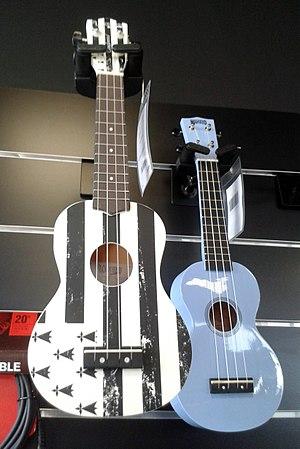
Un ukulélé décoré au motif du drapeau breton (Gwen ha Du), dans un magasin de musique de la région nantaise
Le drapeau de la Bretagne est un drapeau qui se compose de neuf bandes horizontales noires et blanches d’égales largeurs, disposées alternativement et d’un canton supérieur de couleur blanche parsemé d'une multitude de mouchetures d'hermine. Le nombre de mouchetures et leur forme ne sont pas fixés, la version la plus répandue comprend onze mouchetures arrangées selon trois rangées horizontales. Le rapport entre la hauteur et la largeur du drapeau est de 2:3.